Swing State (film)

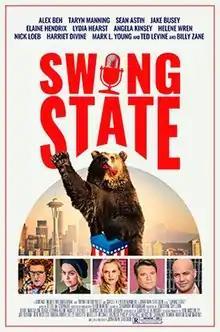
Poster

Swing State is a 2016 American comedy film written and directed by Jonathan Sheldon and starring Alex Beh, Taryn Manning, Billy Zane, Sean Astin, Arthur L. Bernstein, and Angela Kinsey.